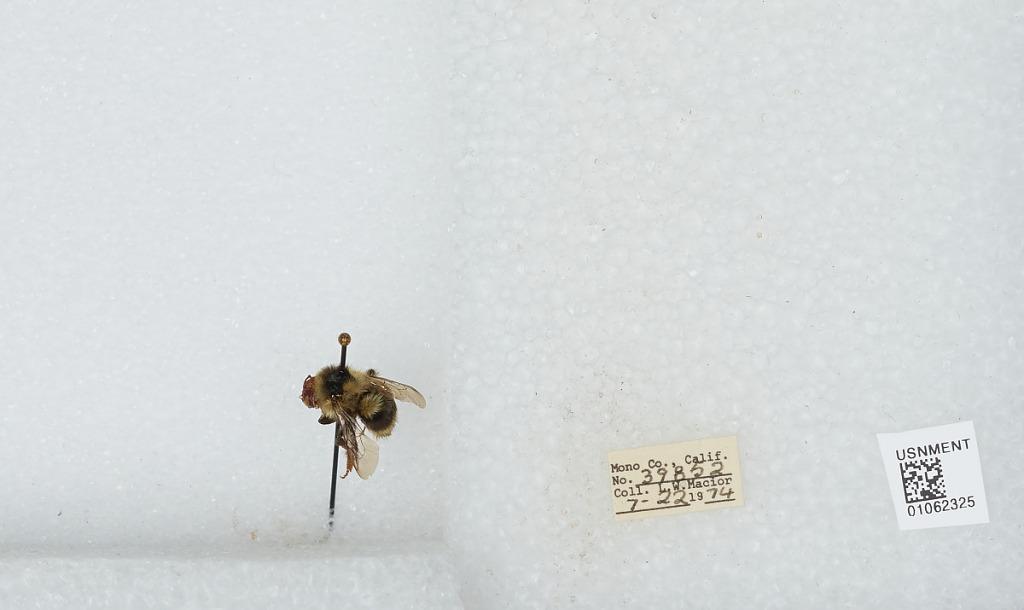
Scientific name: Bombus bifarius nearcticus
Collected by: L. Macior
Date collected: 1974-7-22
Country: United States
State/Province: California
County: Mono
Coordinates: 37.92, -118.87